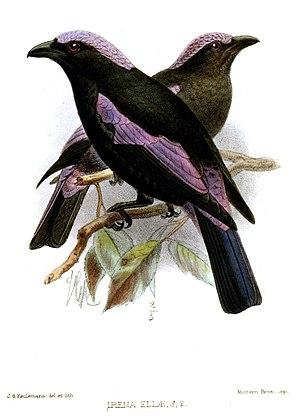
L'Irène à ventre bleu est une espèce de passereaux endémique aux Philippines.